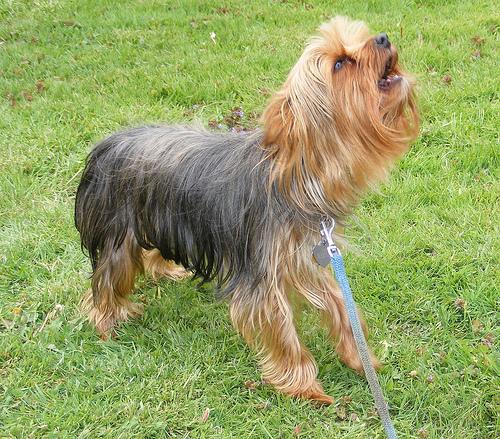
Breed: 340-n000120-Yorkshire_terrier